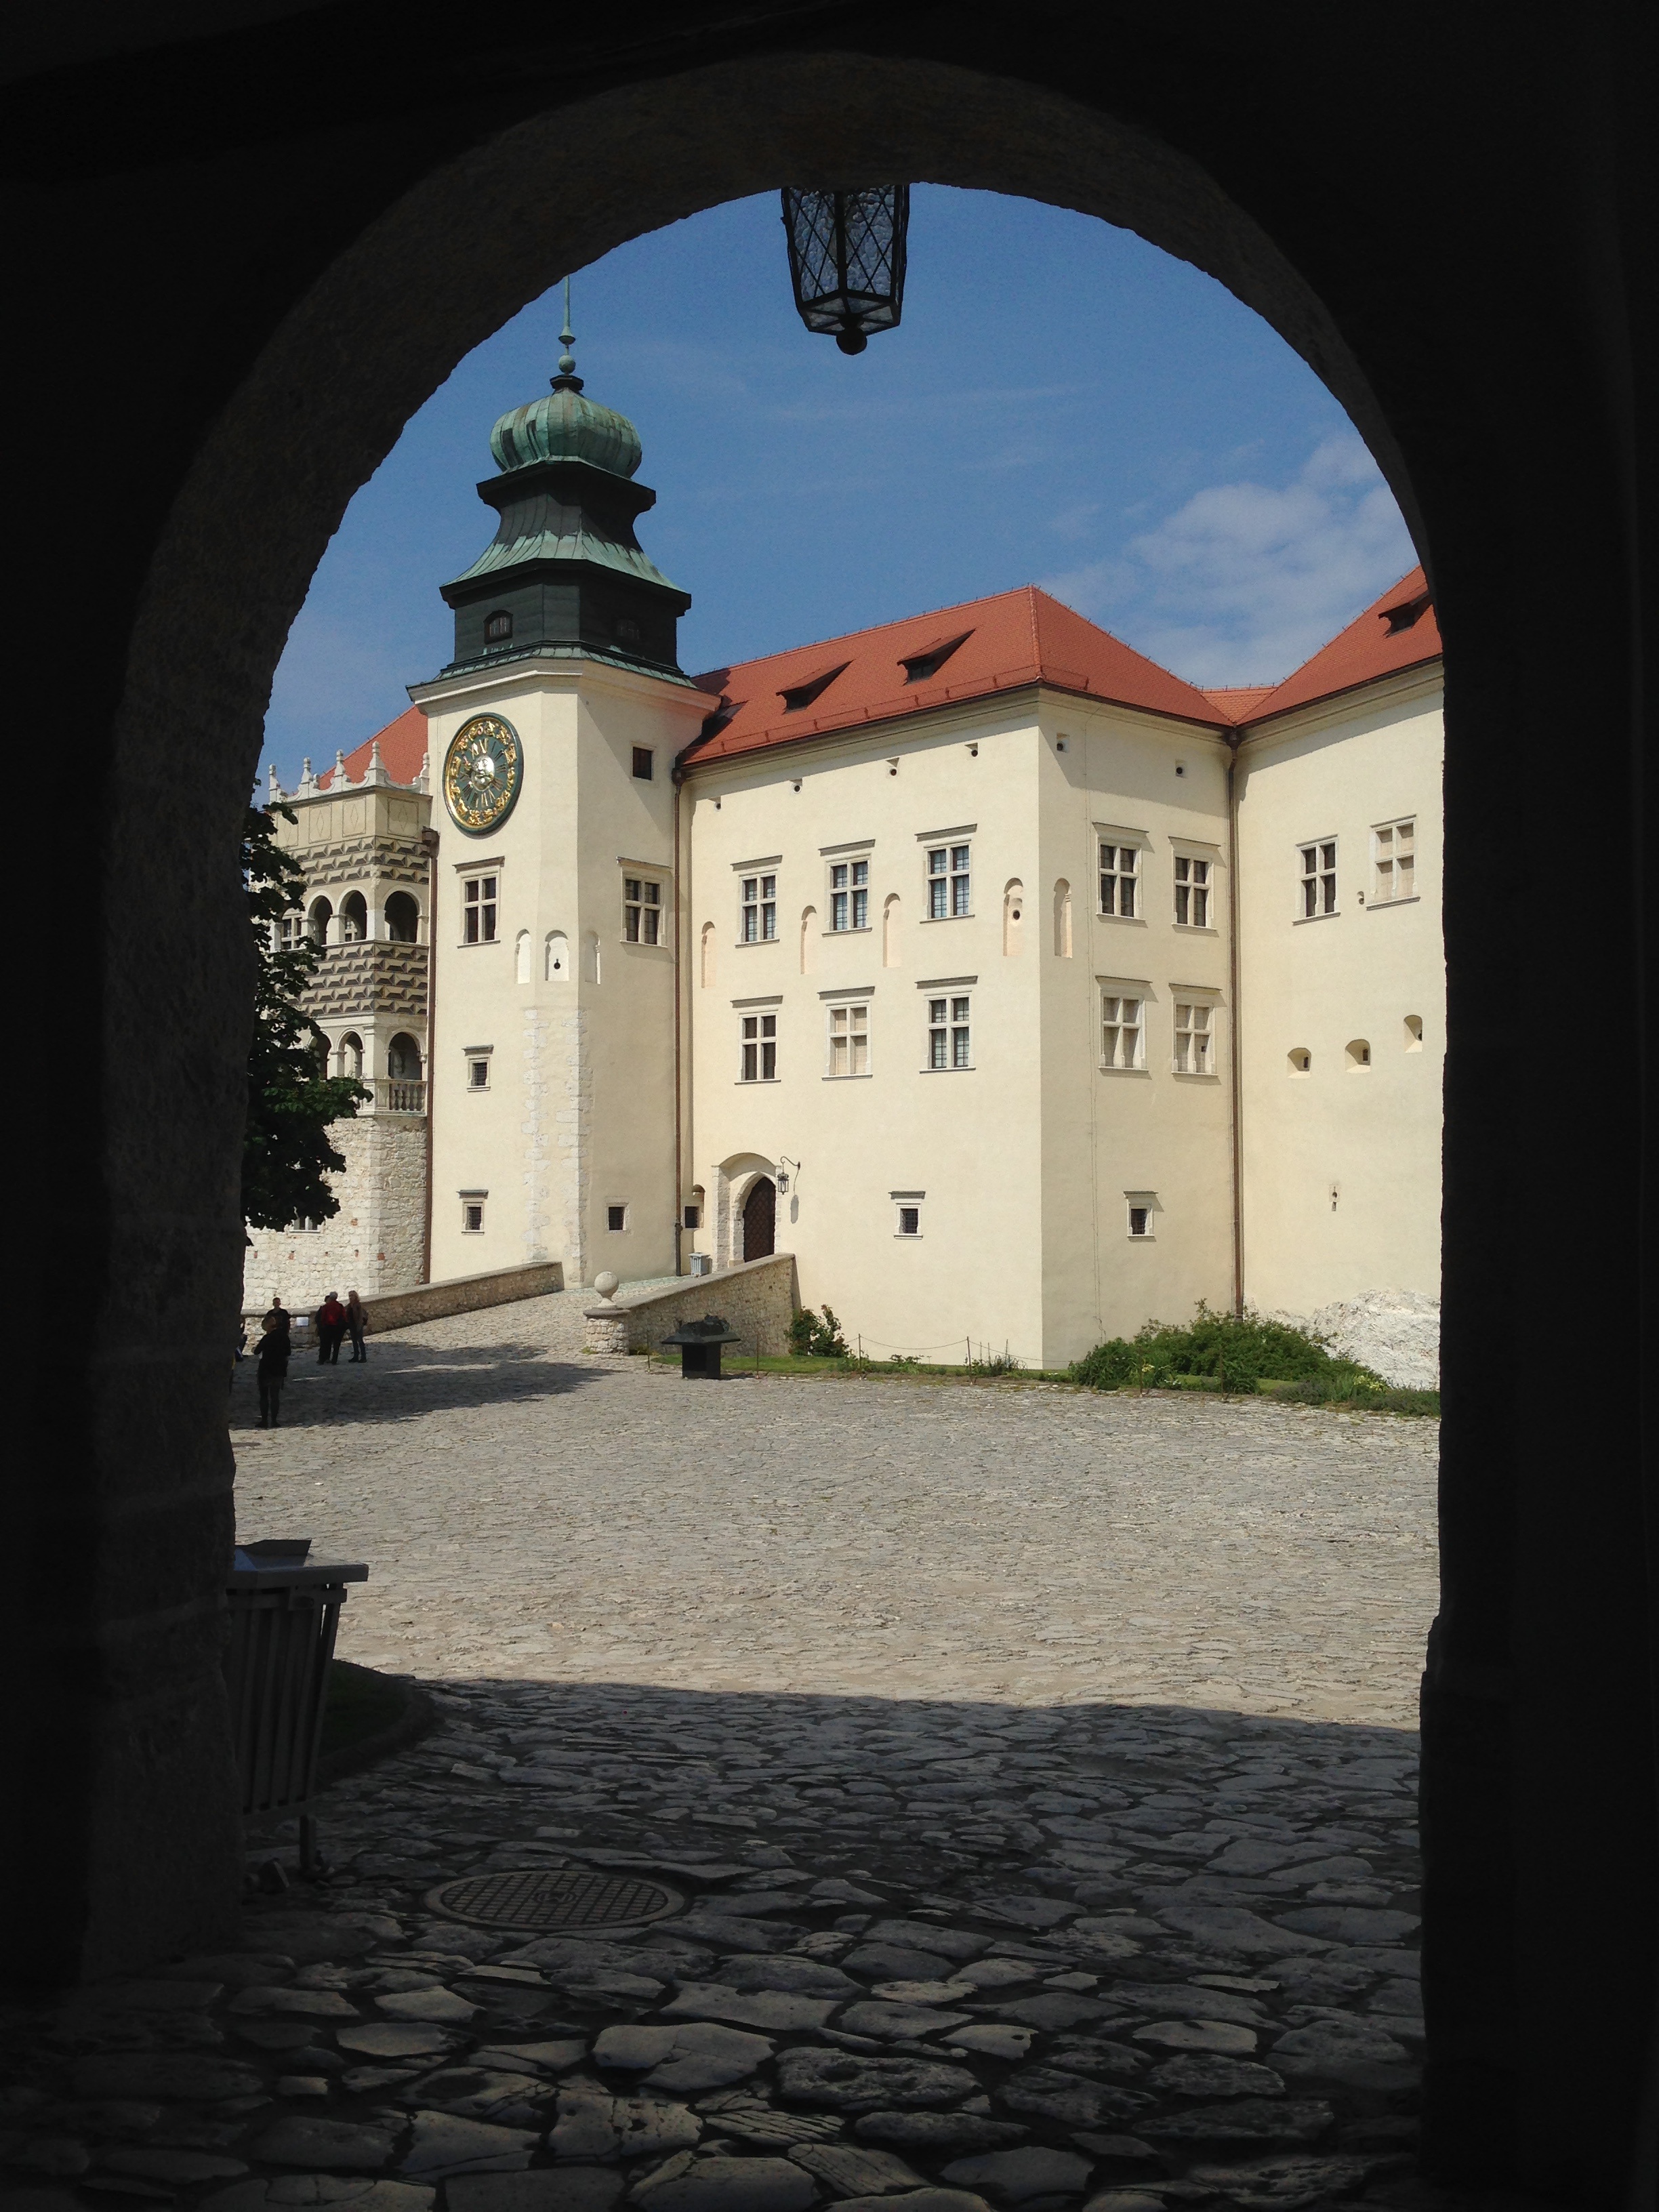
architecture, building, chateau, monument, arch, castle, place of worship, monastery, poland, the museum, pieskowa ska a castle, ancient history